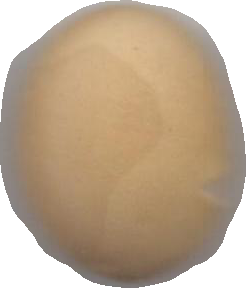
Variety: Dega